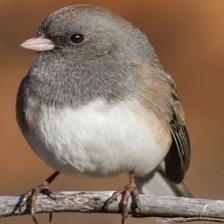
Species: DARK EYED JUNCO
Scientific name: JUNCO HYEMALIS